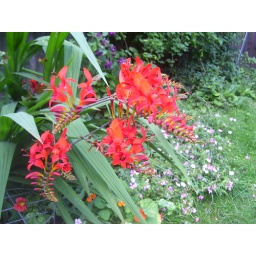
Gorgeous red flower spikes in July. Get sun in late afternoon. Grown from bulbs which self proliferate over the years.